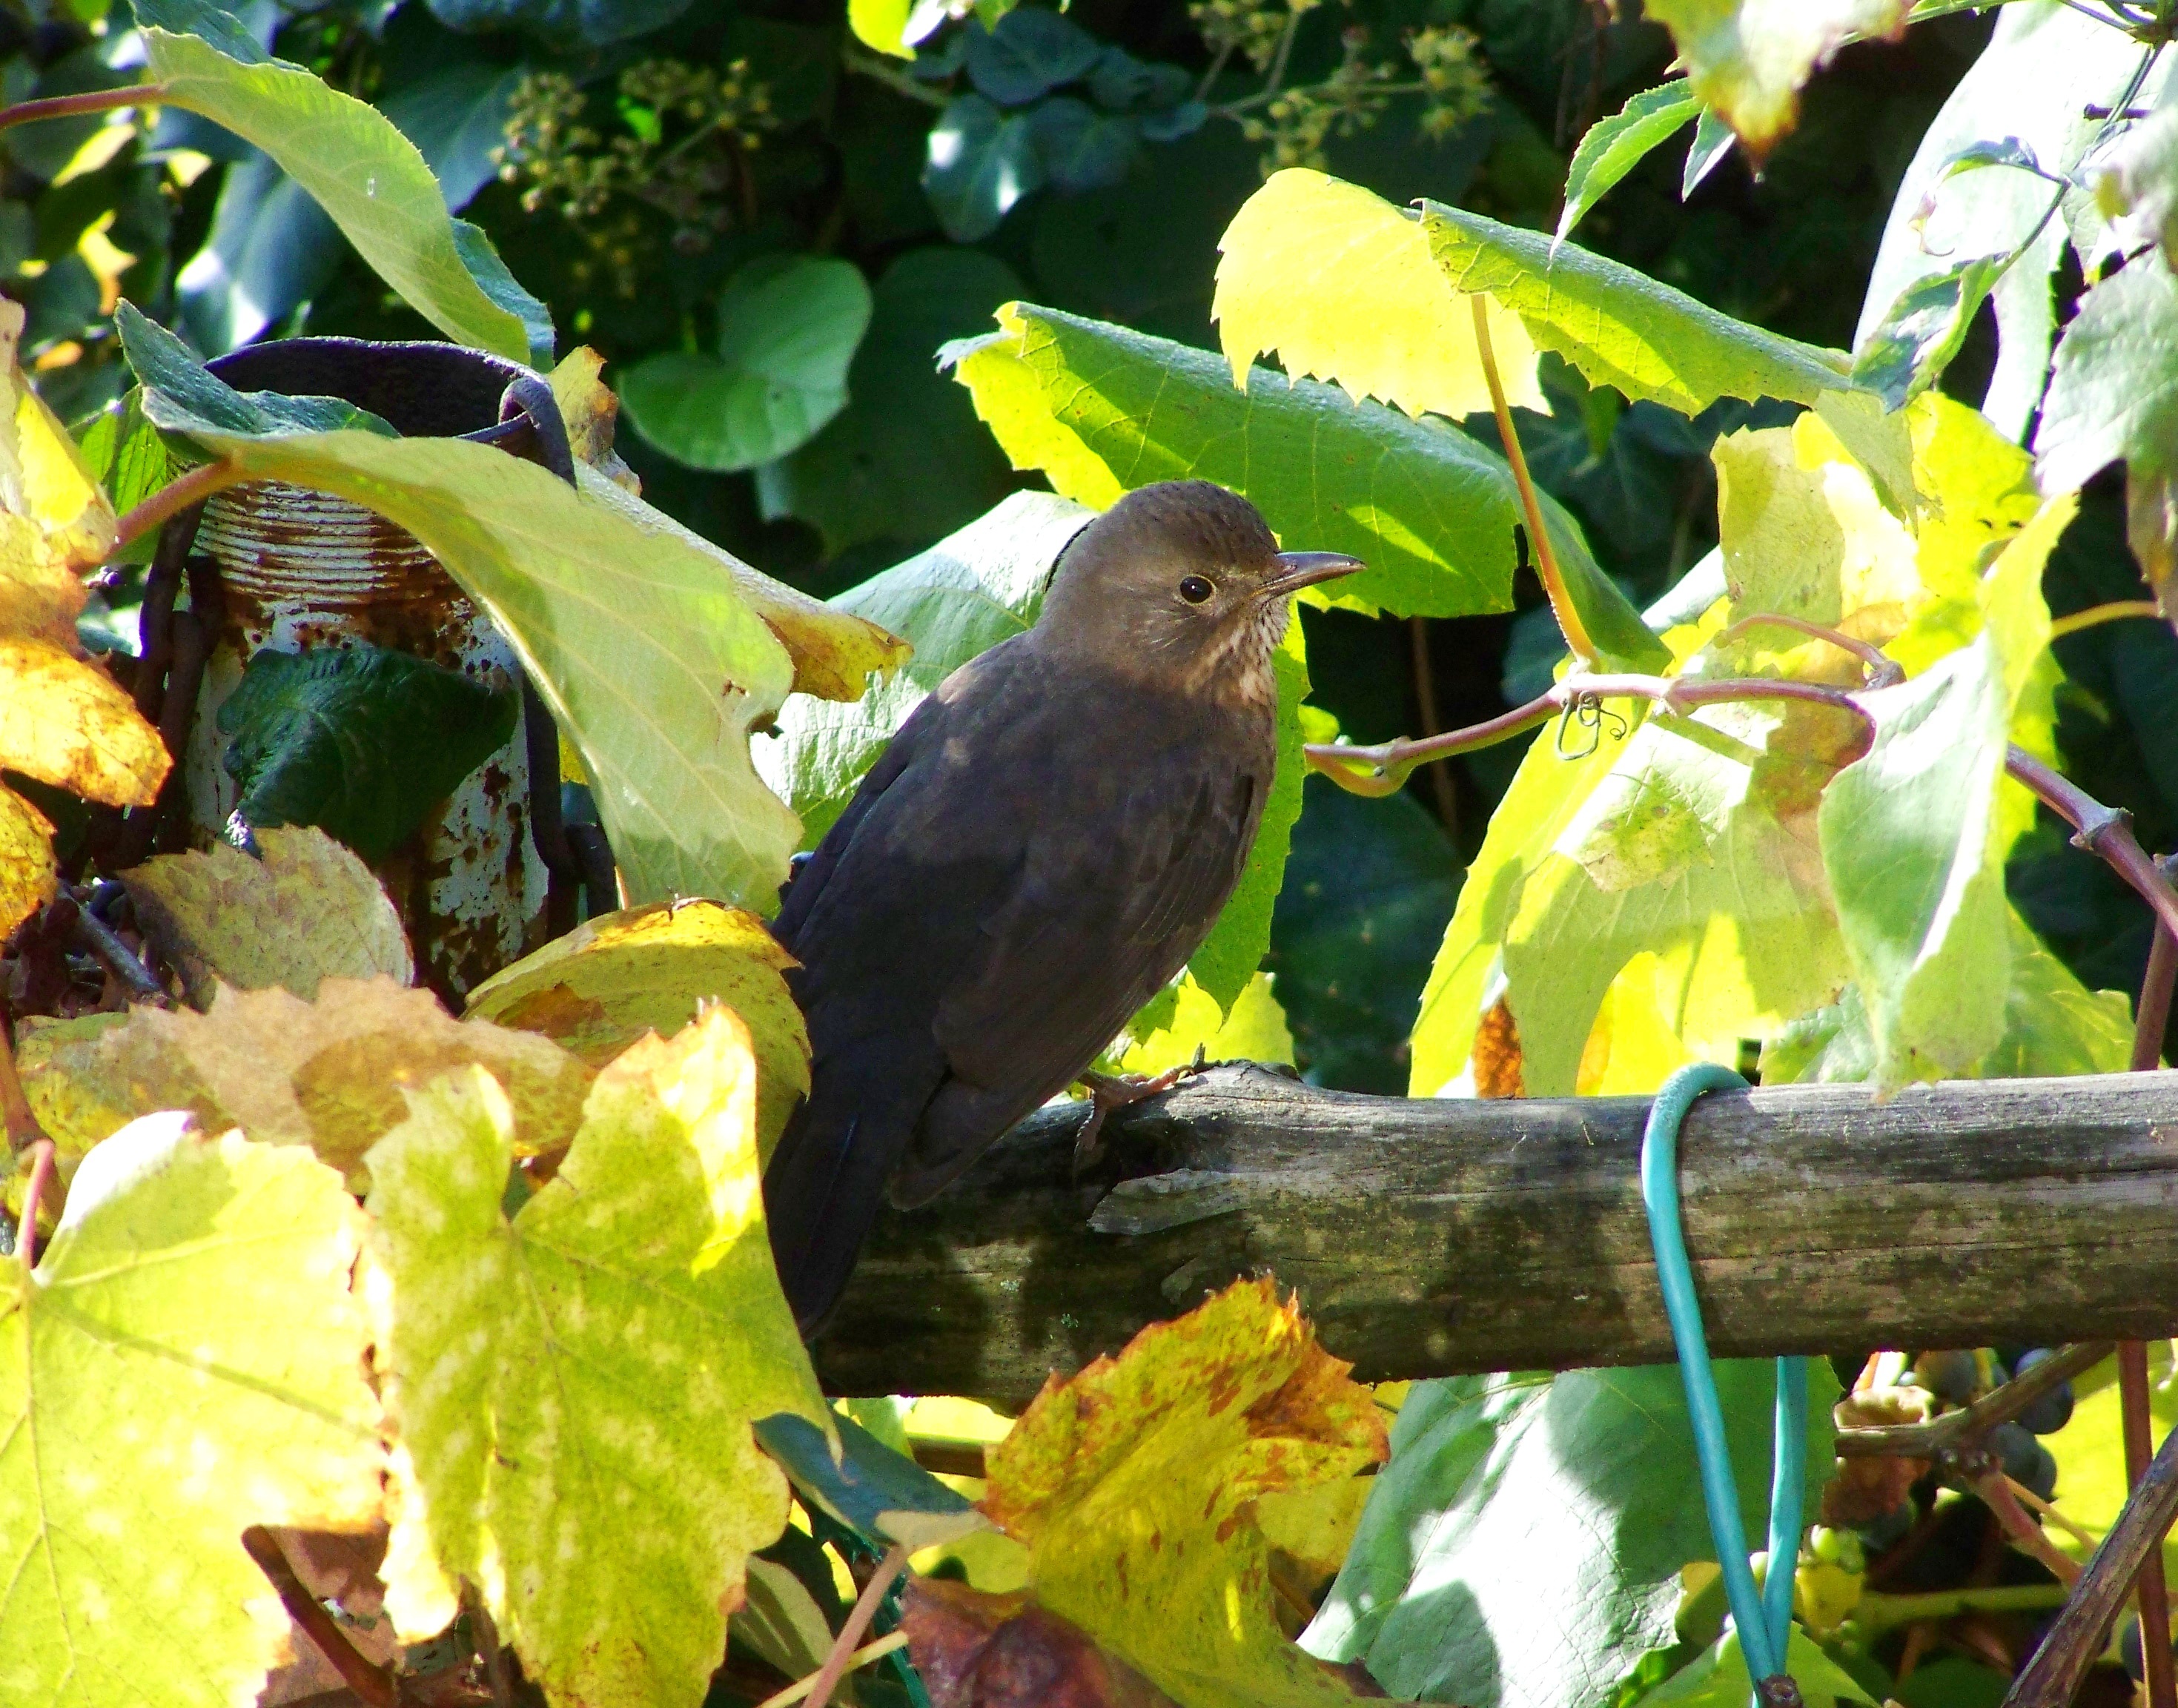
branch, bird, leaf, flower, female, wildlife, green, jungle, beak, yellow, fauna, rainforest, blackbird, tropics, perching bird